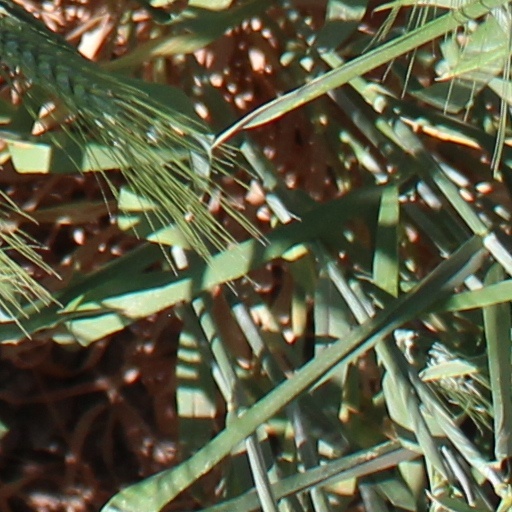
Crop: wheat